Visa requirements for Hungarian citizens

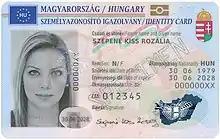
A Hungarian identity card is valid for travel to most European countries

Hungary's accession to the European Union on 1 May 2004, along with its fellow V4 companions, radically boosted reciprocal visa-free arrangements.